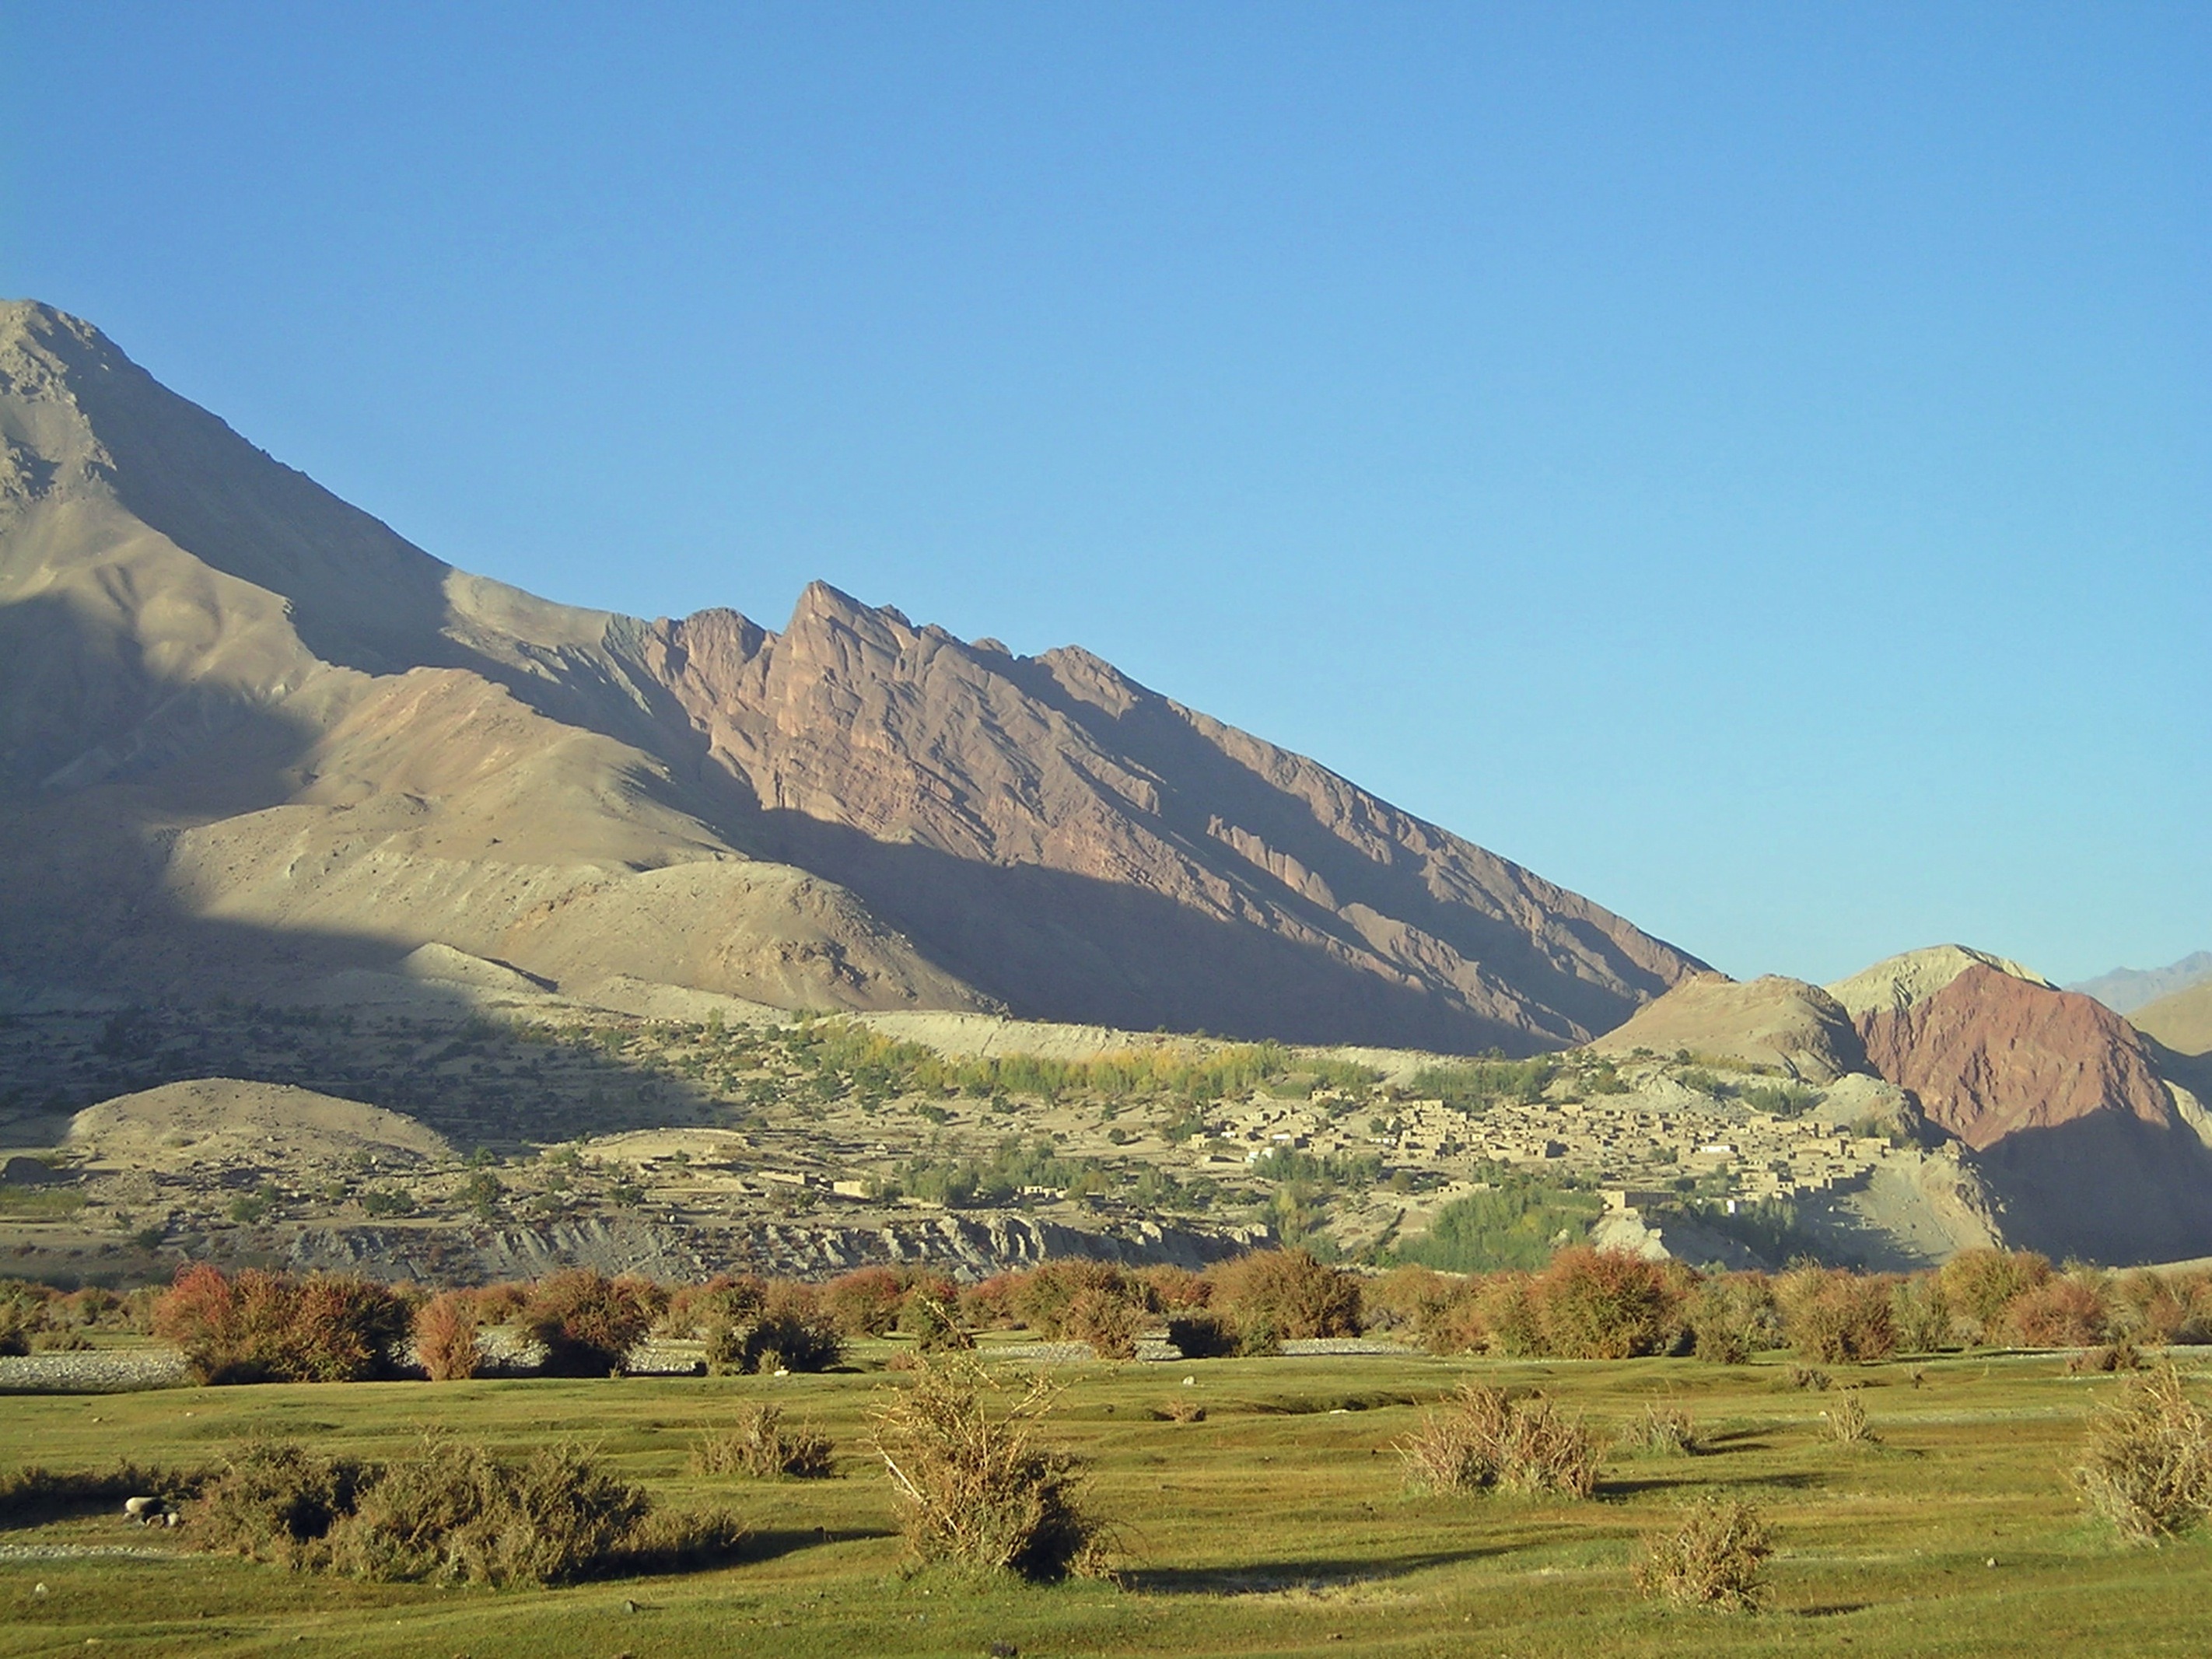
landscape, nature, grass, outdoor, wilderness, mountain, sky, field, hill, valley, mountain range, summer, foliage, scenery, plain, outdoors, outside, hills, geology, mountains, grassland, badlands, plateau, fell, afghanistan, rural area, landform, geographical feature, mountainous landforms